Mohiyedine Sharif

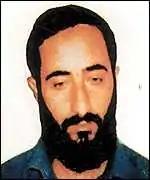
Mohiyedine Sharif

Mohiyedine Sharif (Arabic: محيي الدين الشريف; killed 29 March 1998), also known as The Electrician, was a master bombmaker for Hamas. A protégé of Yahya Ayyash, Sharif was responsible for the First and second Jerusalem bus 18 massacres, and the Ashkelon bus station bombing.